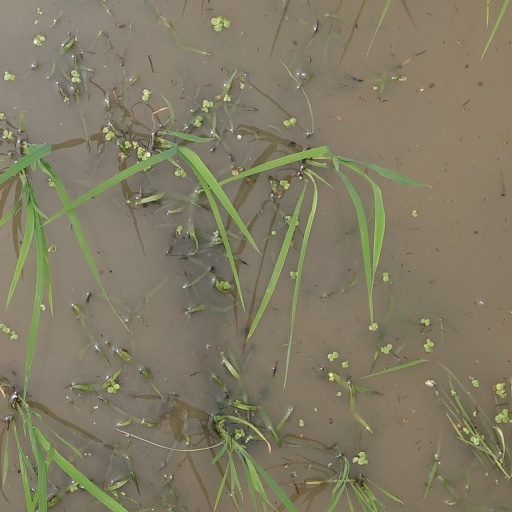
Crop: rice